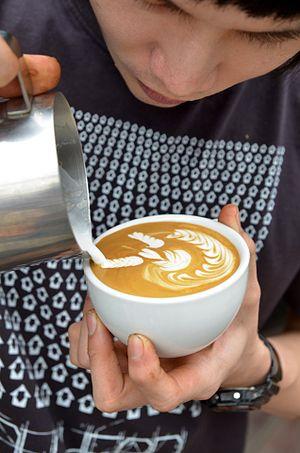
Le cappuccino est une préparation de café traditionnel de la cuisine italienne, emblème de la culture italienne dans le monde entier, à base de café expresso, mélangé et coiffé d'une mousse de lait crémeuse, sucré, et servi dans une grande tasse à café, éventuellement avec un effet artistique de latte art.